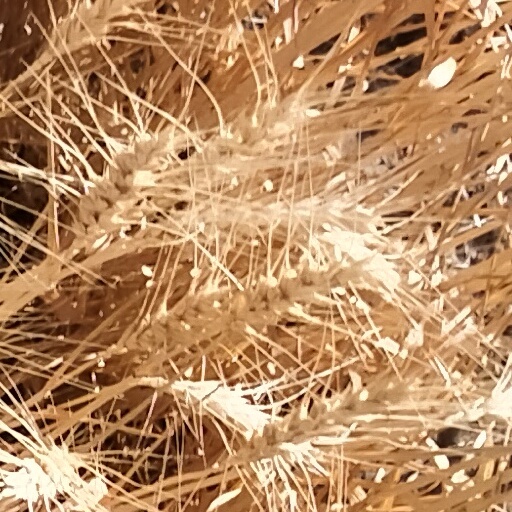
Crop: wheat